Aaron Brant

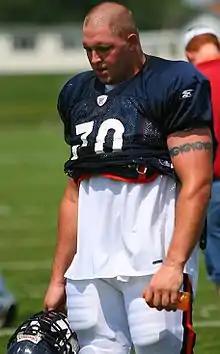
Brant at the Chicago Bears 2007 training camp

Aaron Brant (born September 16, 1984) is an American former professional football offensive tackle. He was selected by the Chicago Bears of the National Football League (NFL) in the seventh round of the 2007 NFL draft.